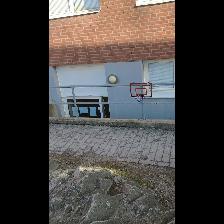
Label: NonHuman